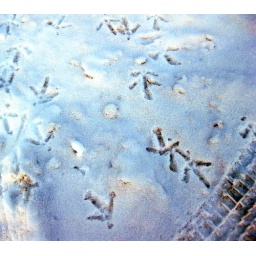
the turkey footprints and car footprints seen on my sister's street in Invermere, BC